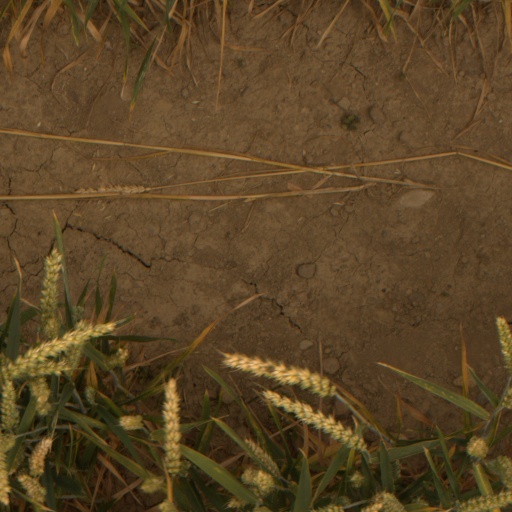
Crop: wheat